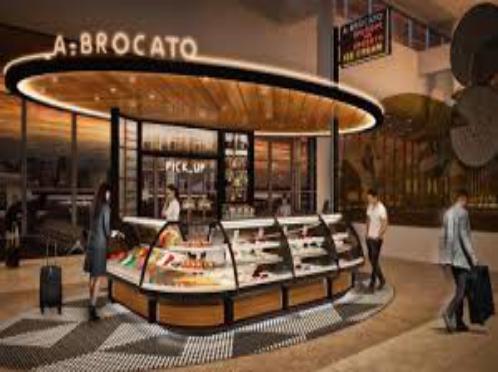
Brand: Angelo Brocato's
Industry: Food